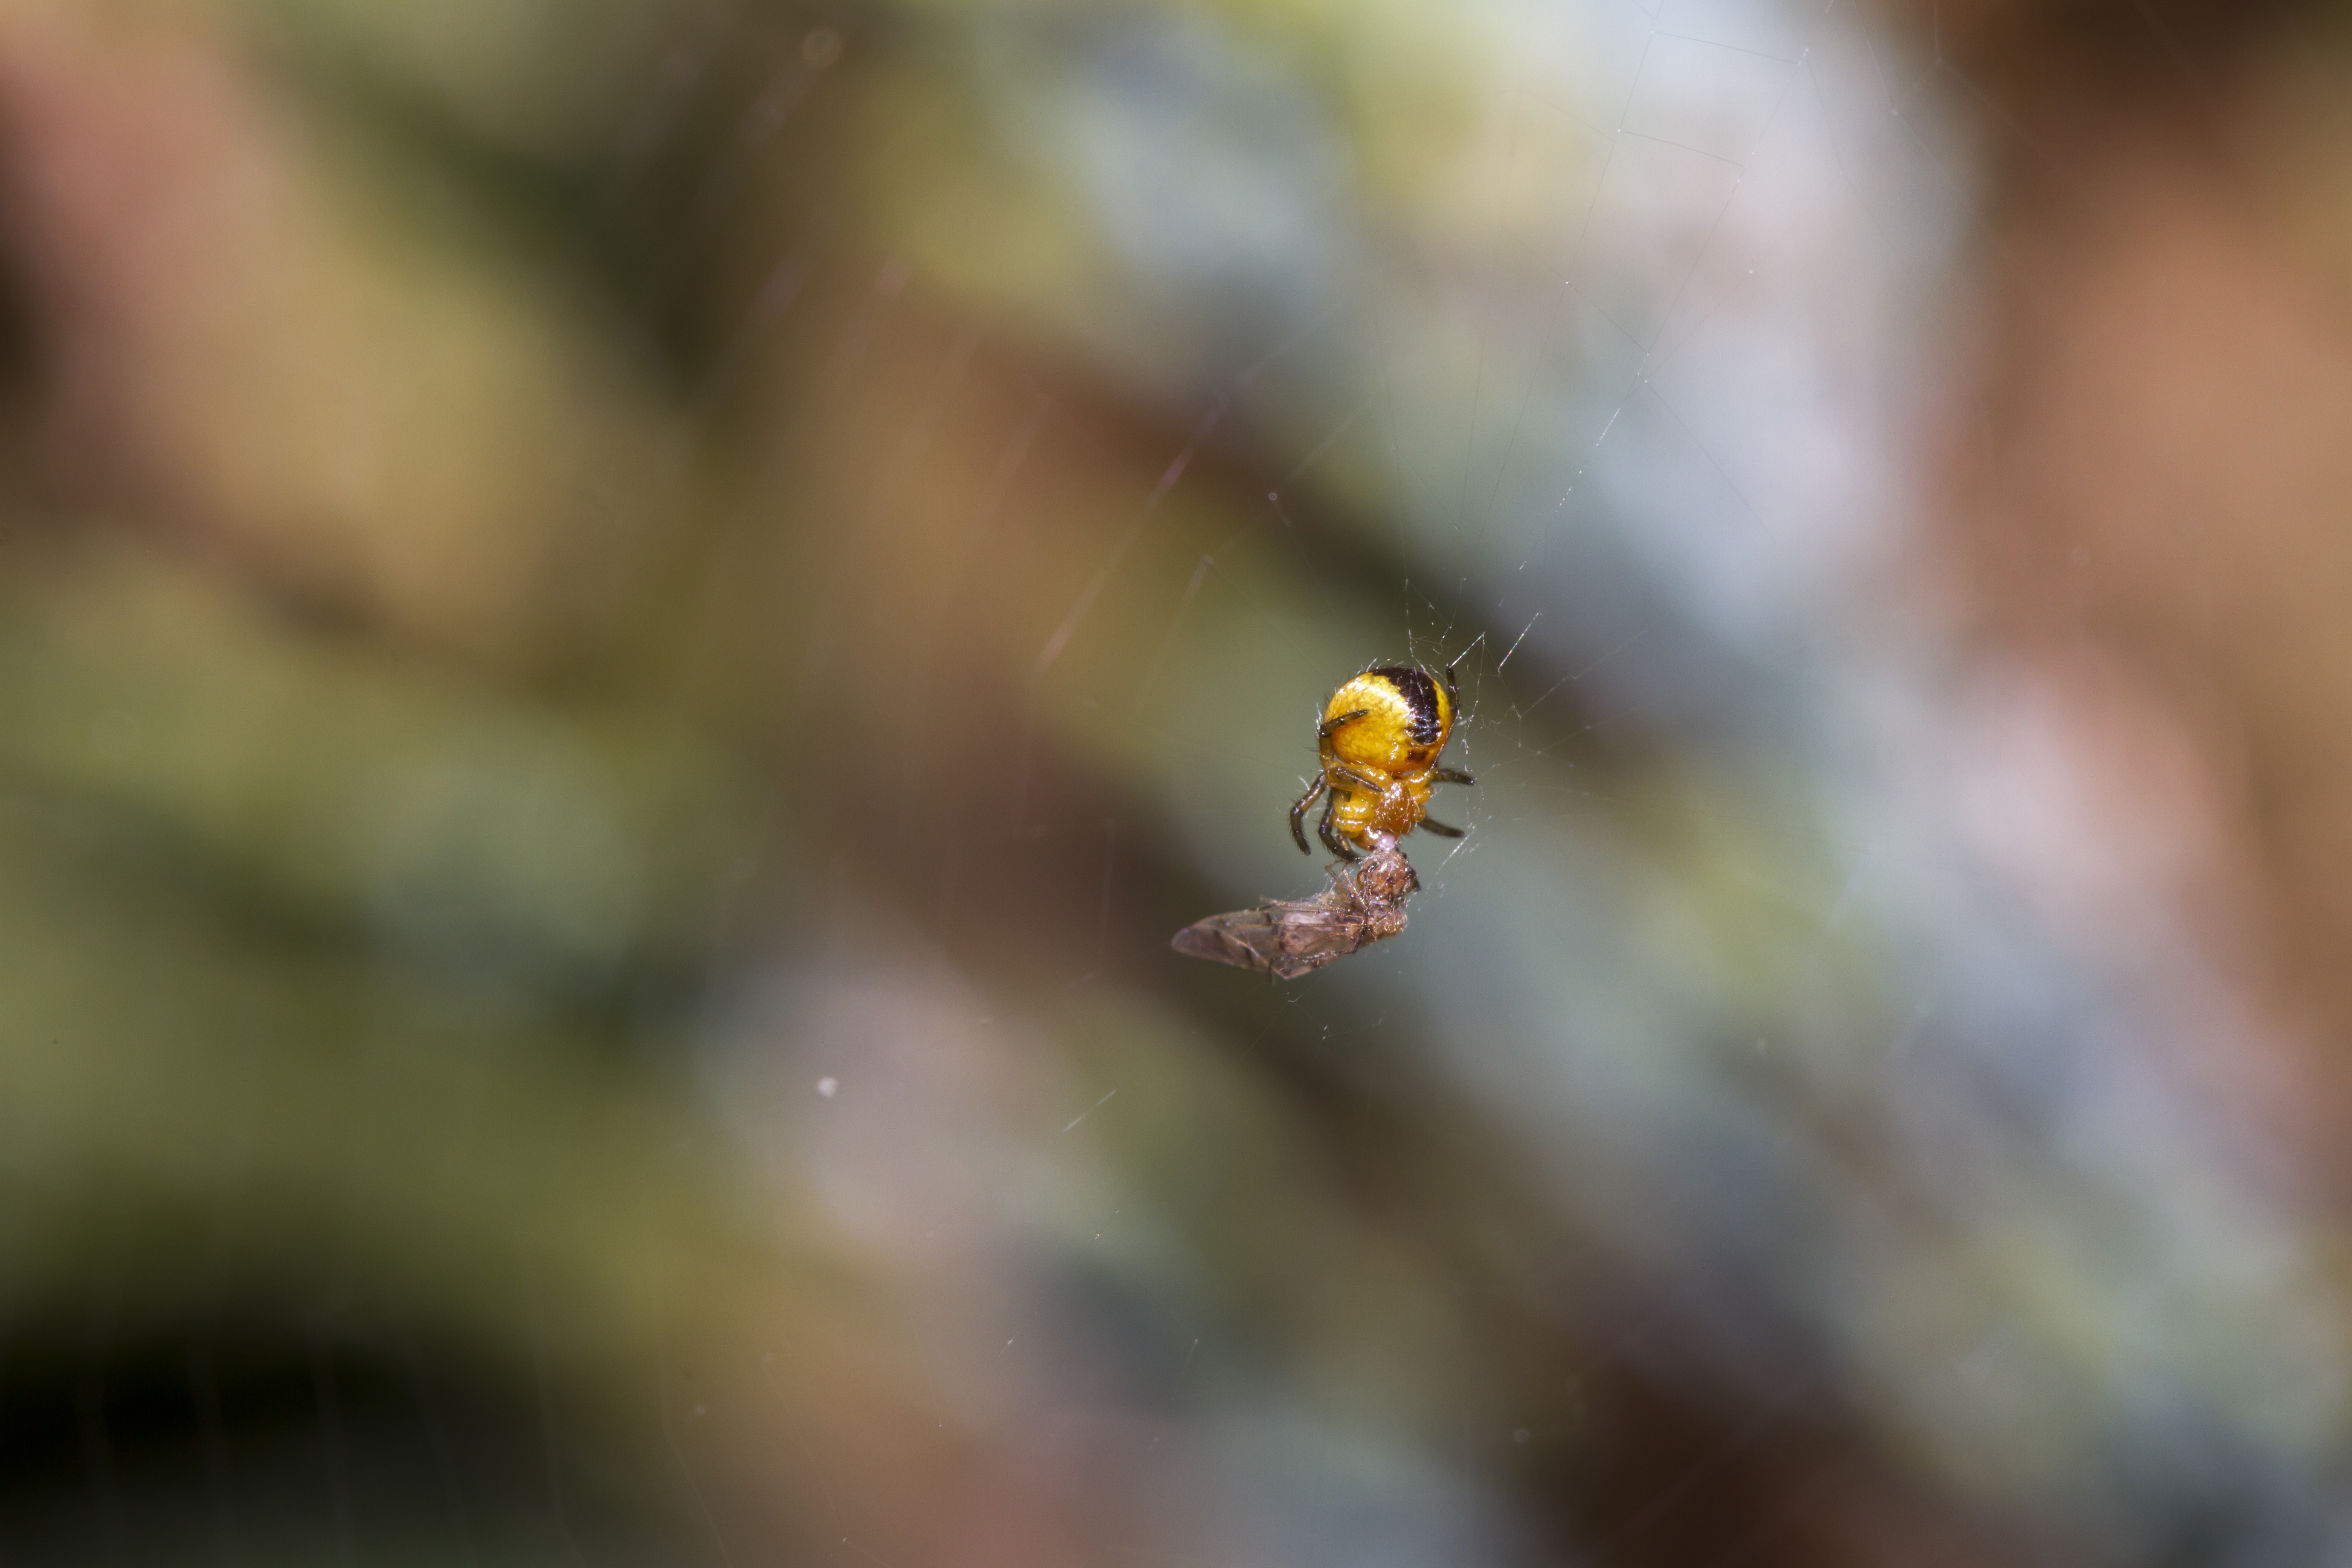
nature, photography, leaf, flower, green, insect, garden, flora, fauna, invertebrate, close up, outdoors, uk, feeding, canon7d, dof, crossspider, nikkvalentine, peterborough, araneusdiadematus, gardenspider, macro photography